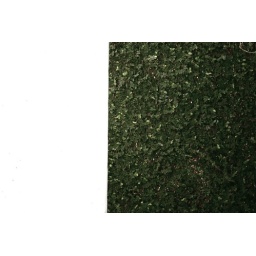
over exposed concrete pillar and wall with wall climbing plant